Cygnus Loop

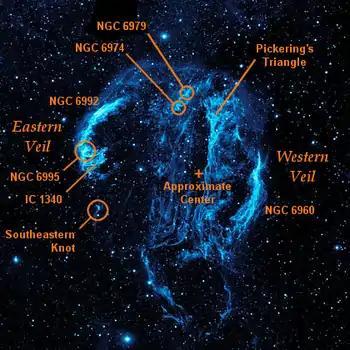
This GALEX image of the Cygnus Loop nebula could not have been taken from the surface of the Earth because the ozone layer blocks the ultra-violet radiation emitted by the nebula.

The Cygnus Loop (radio source W78, or Sharpless 103) is a large supernova remnant (SNR) in the constellation Cygnus, an emission nebula measuring nearly 3° across. Some arcs of the loop, known collectively as the Veil Nebula or Cirrus Nebula, emit in the visible electromagnetic range. Radio, infrared, and X-ray images reveal the complete loop.